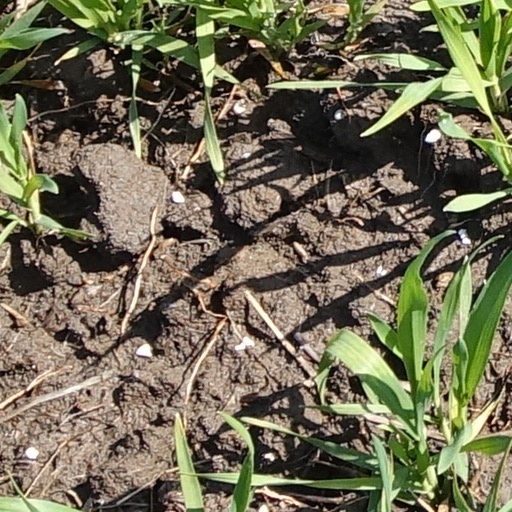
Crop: wheat